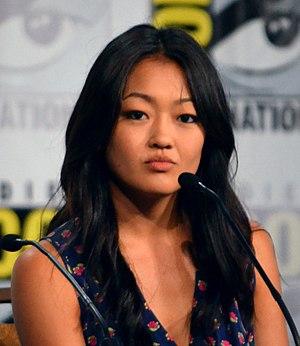
Amy Kei Okuda, née le 6 mars 1989 est une actrice américaine, principalement connue pour son interprétation de Tinkerballa dans la web-série The Guild et de Julia Sasaki dans Atypical.